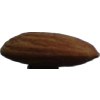
Label: almonds